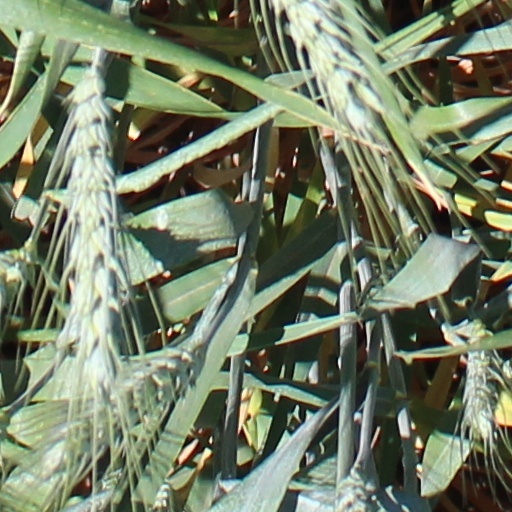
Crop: wheat